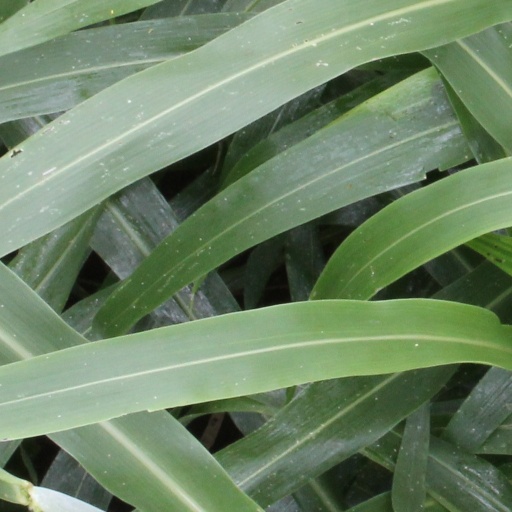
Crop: sorghum